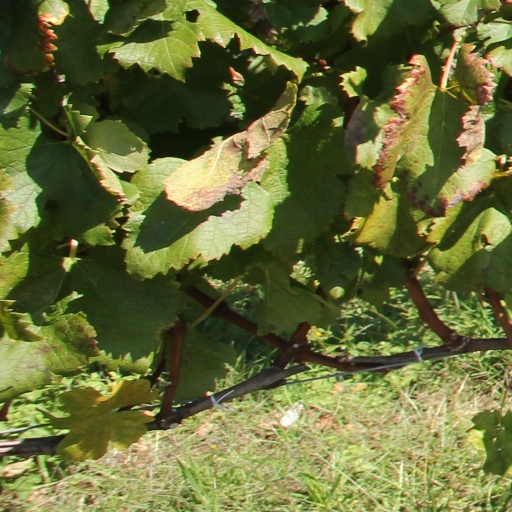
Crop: grape